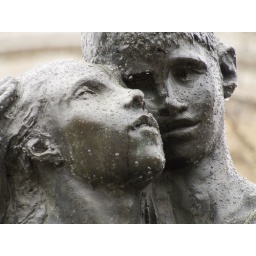
The girl and boy statue covered in rain